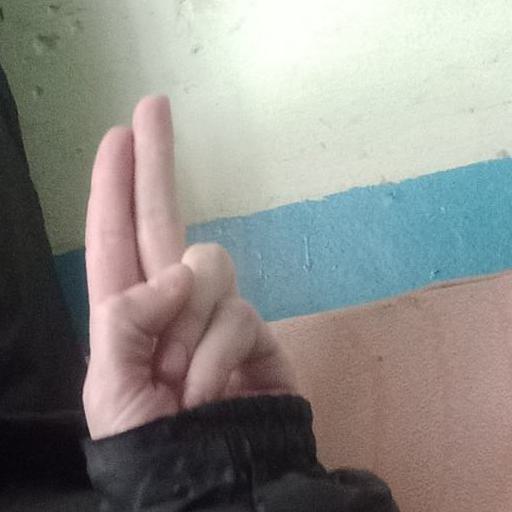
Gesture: two_up